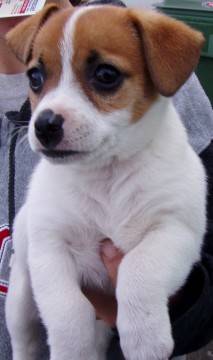
Label: dog